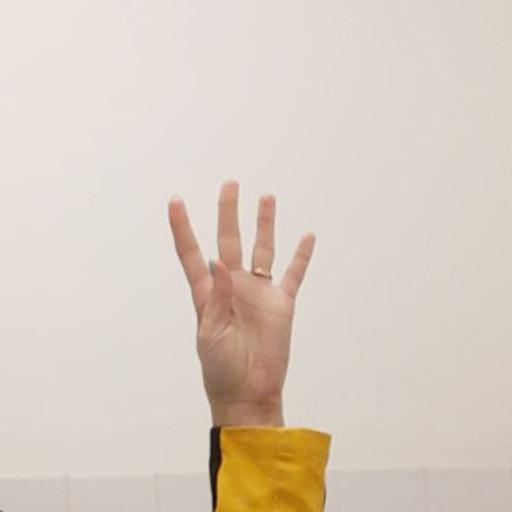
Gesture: four